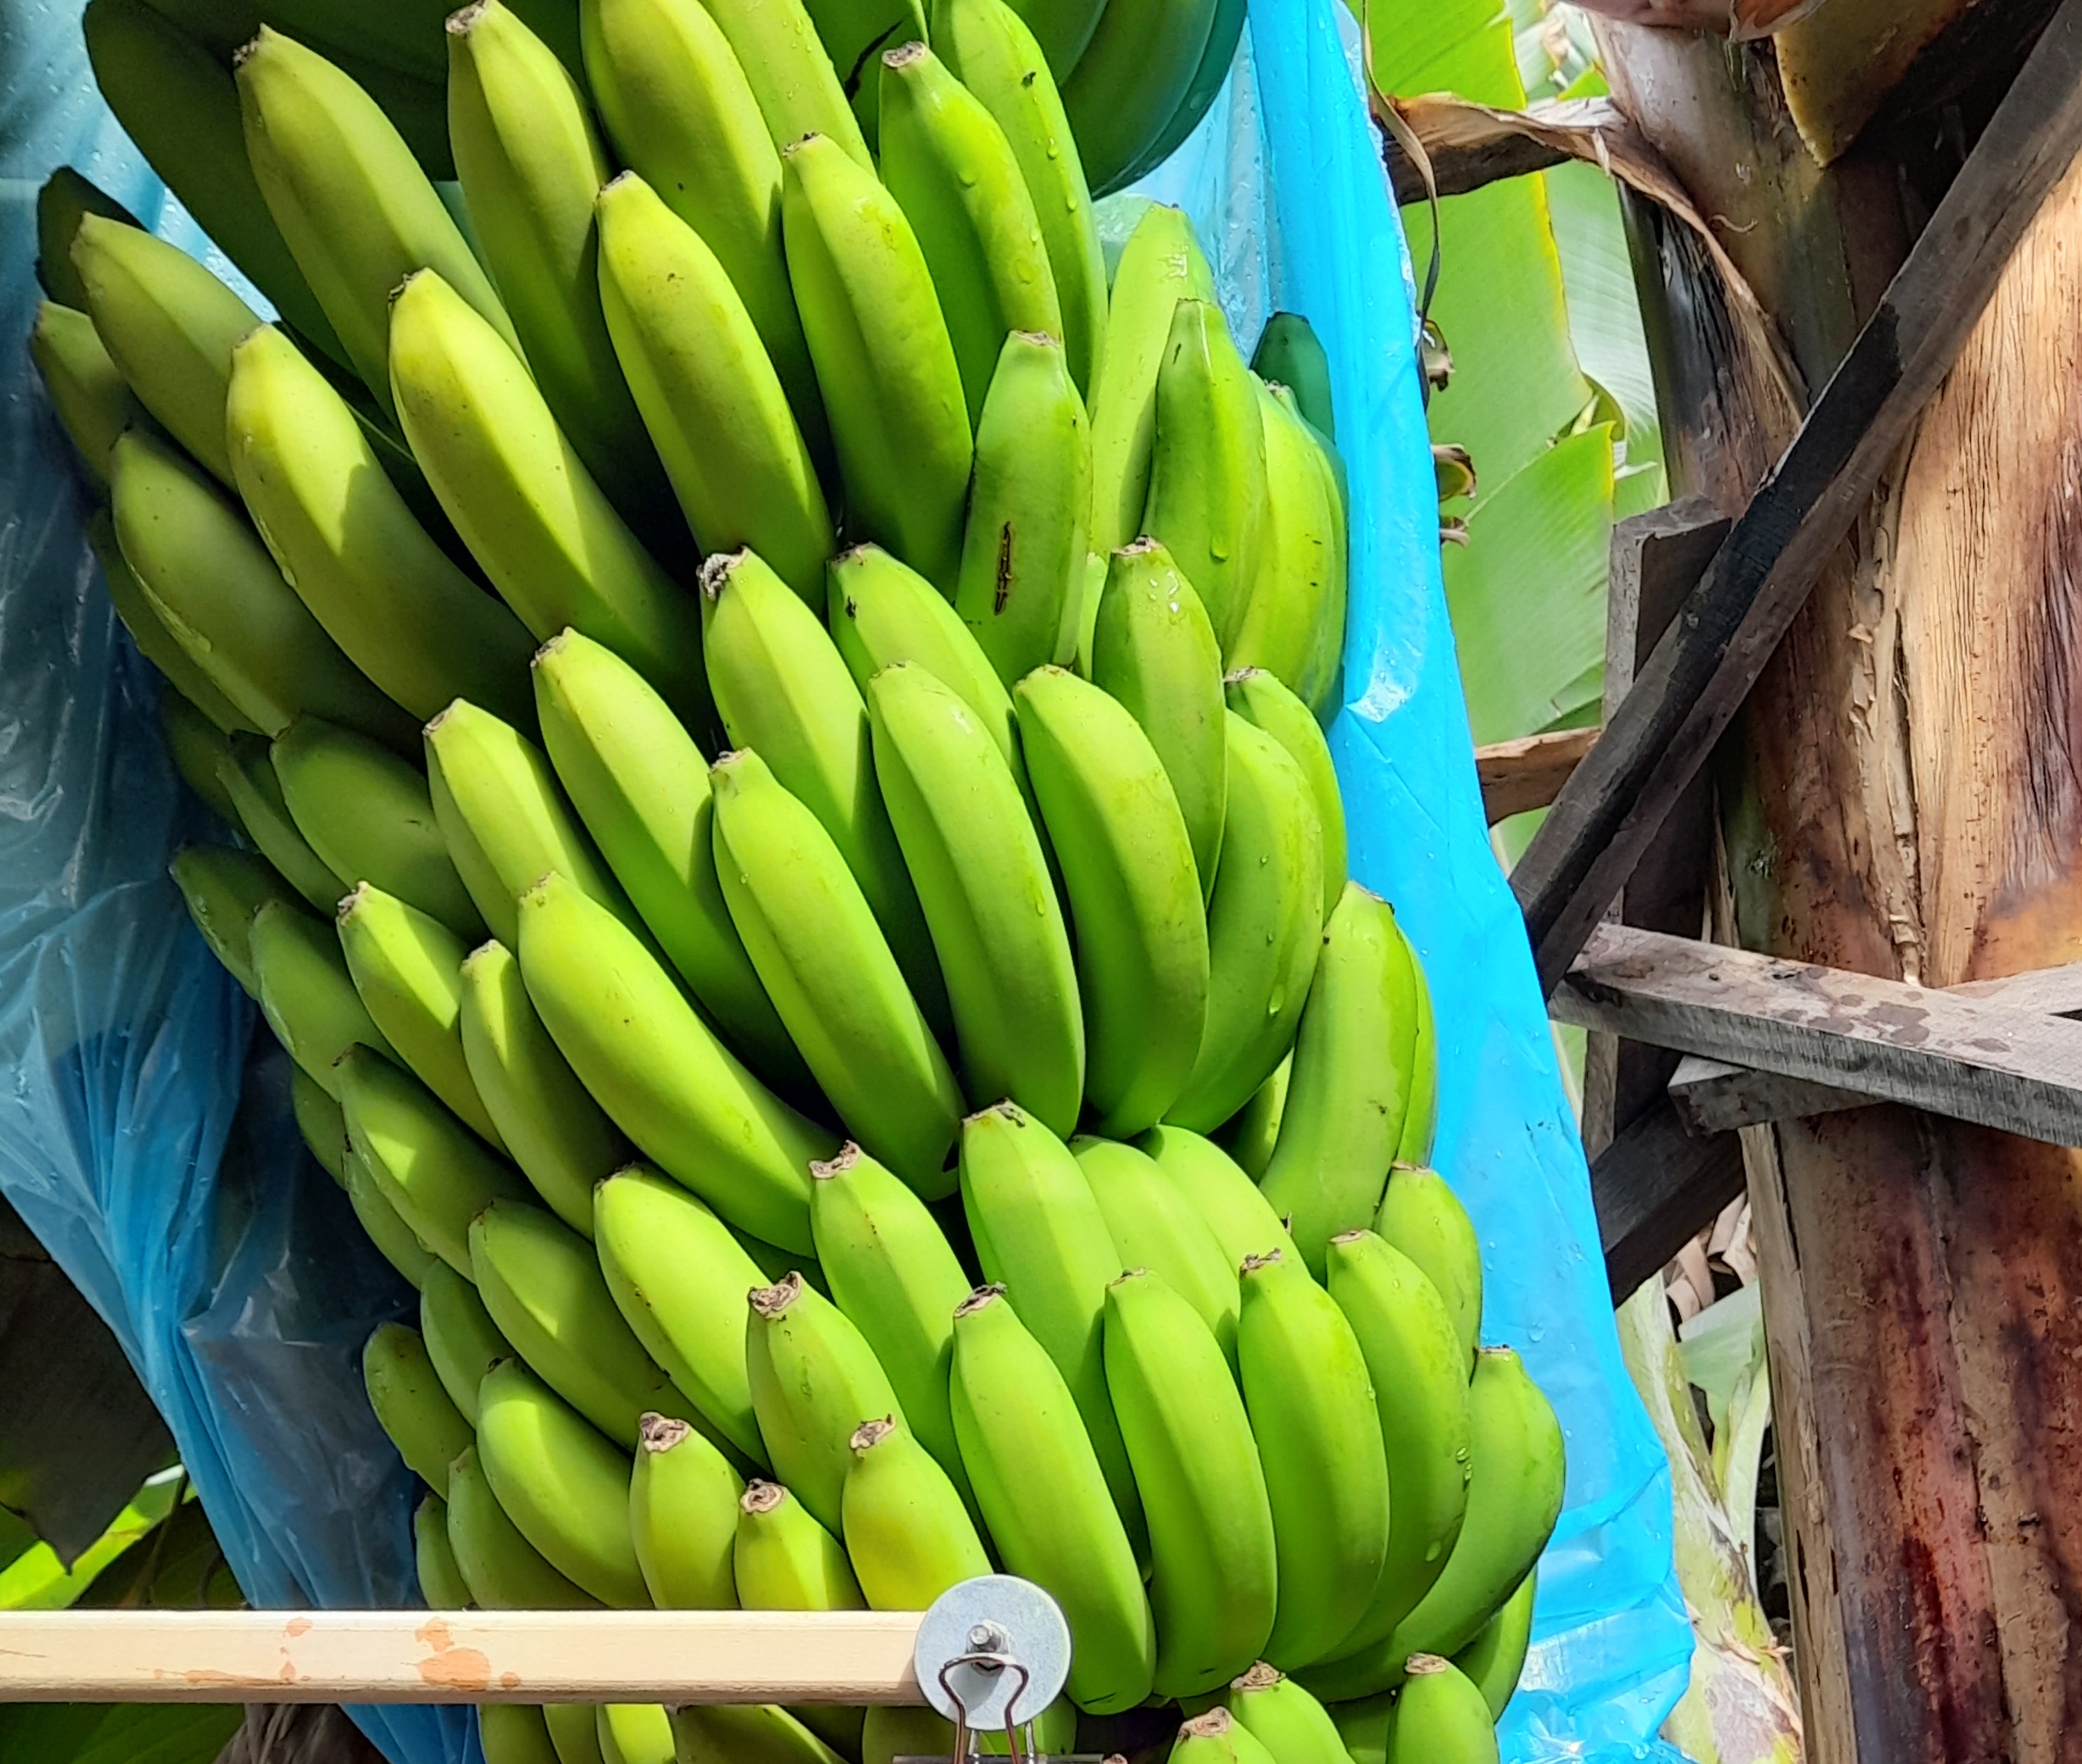
Label: Cut